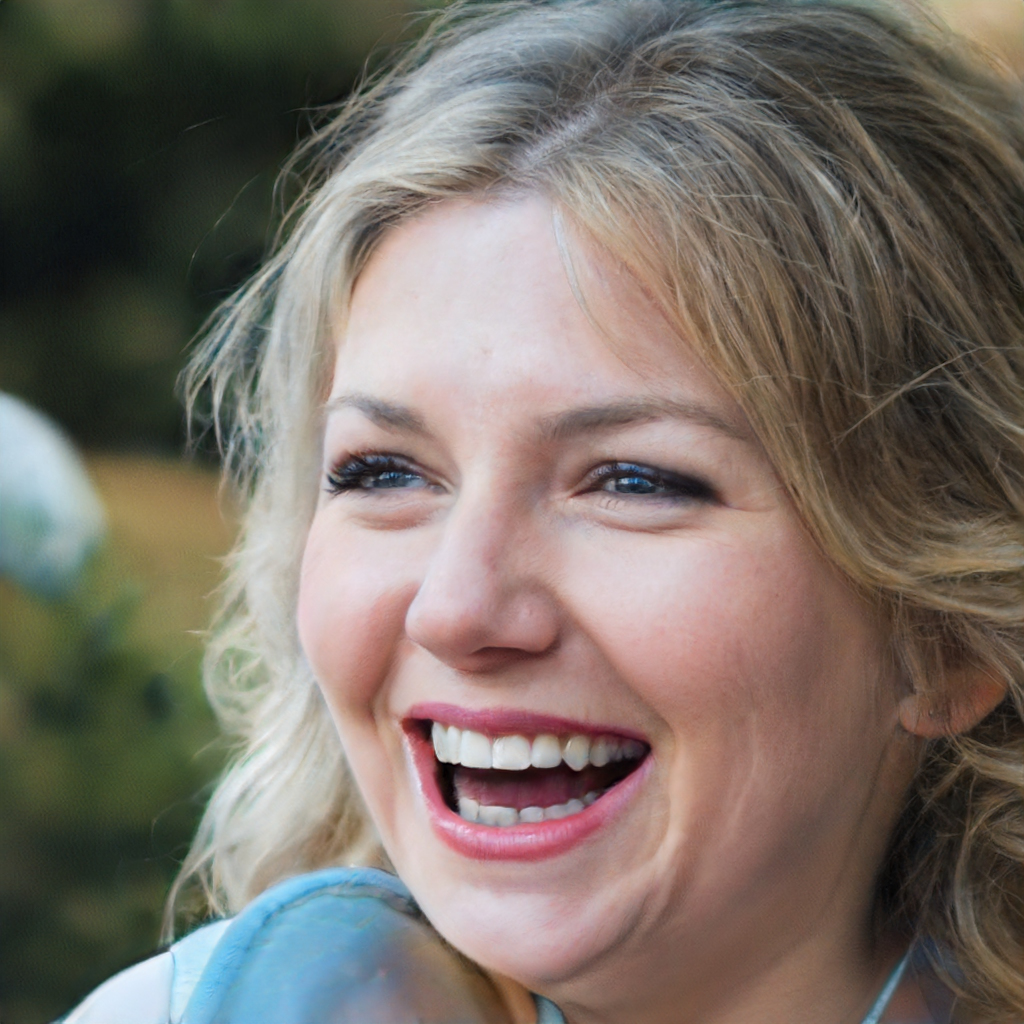
Label: Colored